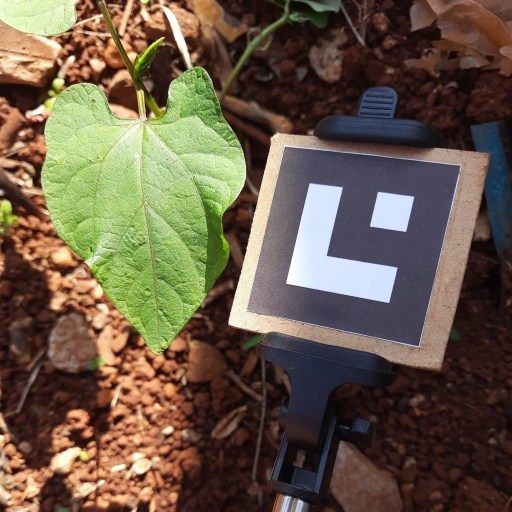
Observations: wavy surface, no eating holes, under sunlight